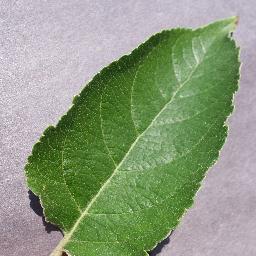
Label: Apple___healthy